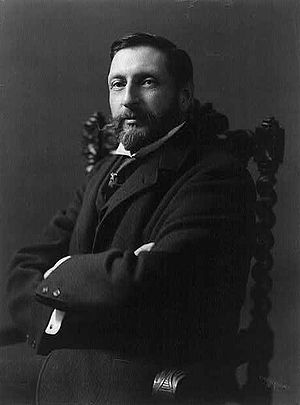
H. Rider Haggard / Haggards opvækst og liv
Portræt fra ca. 1905
Henry Rider Haggard var en engelsk forfatter af dansk afstamning, som med sine eventyrromaner fra Afrika opfandt genren Tabte Verdener. Flere af hans bøger handler om storvildtjægeren og eventyreren Allan Quatermain. Haggard var også involveret i jordbrugsreformer rundt om i det britiske imperium. Hans fortællinger, som udgjorde en retning af lettere underholdning inden for Victoriansk litteratur er fortsat populære.